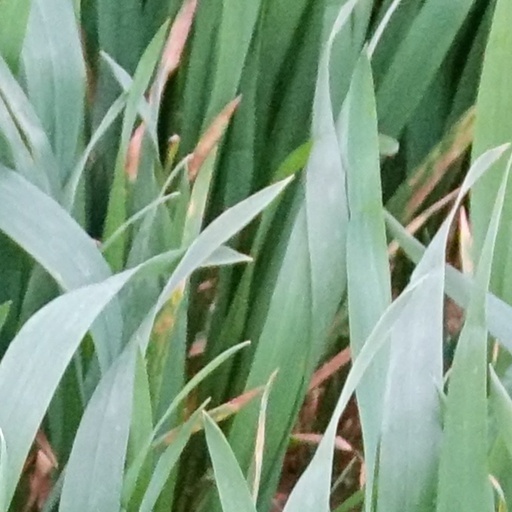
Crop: wheat